99 B-Line

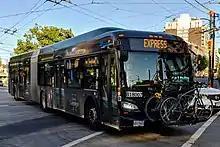
A 99 B-Line bus

The 99 B-Line is an express bus line with bus rapid transit elements in Metro Vancouver, British Columbia, Canada. It travels along Broadway, a major east–west thoroughfare, and connects the University of British Columbia (UBC) to Commercial–Broadway station on the SkyTrain system. It is operated by Coast Mountain Bus Company and funded by TransLink.